Regula Rytz

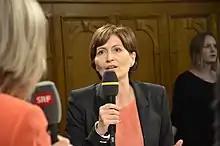
TV interview after the 2019 Swiss federal election

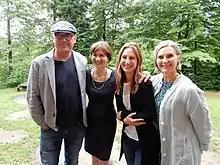
Rytz (second from the left) with other politicians of the green party

Rytz was a member of the Grand Council of the Canton of Bern (parliament) from April 1994 to April 2005. From January 2001 to April 2005, she was President of the Green Alliance of the City of Bern. In October 2004, she was elected to the municipal council (executive) of the City of Bern and took over the Department of Civil Engineering, Transport and Urban Greenery (TVS) with 750 employees. In November 2008, she was re-elected as a municipal councillor for a further four years with the best result of all those elected. She was elected to the National Council in the national parliamentary elections on 23 October 2011 and was re-elected in both October 2015 and October 2019. In the 2019 National Council elections, she received the most panache votes in the canton of Bern. She was a member of the Committee for Transport and Telecommunications (KVF) from 2013 to 2018 and sat on the Committee for Economic Affairs and Taxation (WAK) from March 2018, as spokesperson for economic policy of the Swiss Green Party.